Billy Gernon

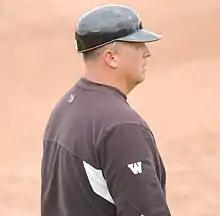
Gernon with Western Michigan in 2014

Billy Gernon is an American college baseball coach, currently serving as head coach of the Western Michigan Broncos baseball team. He was named to that position prior to the 2011 season. He previously served as head coach of the IPFW Mastodons baseball team during their transition from Division II to Division I.